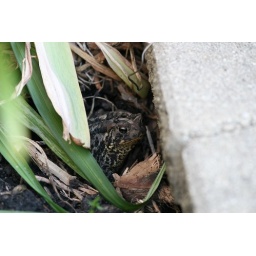
Frog hiding in flower bed